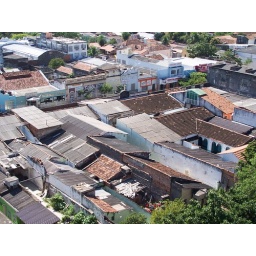
Note the roof on the building in the middle. Taken from the roof of our hotel